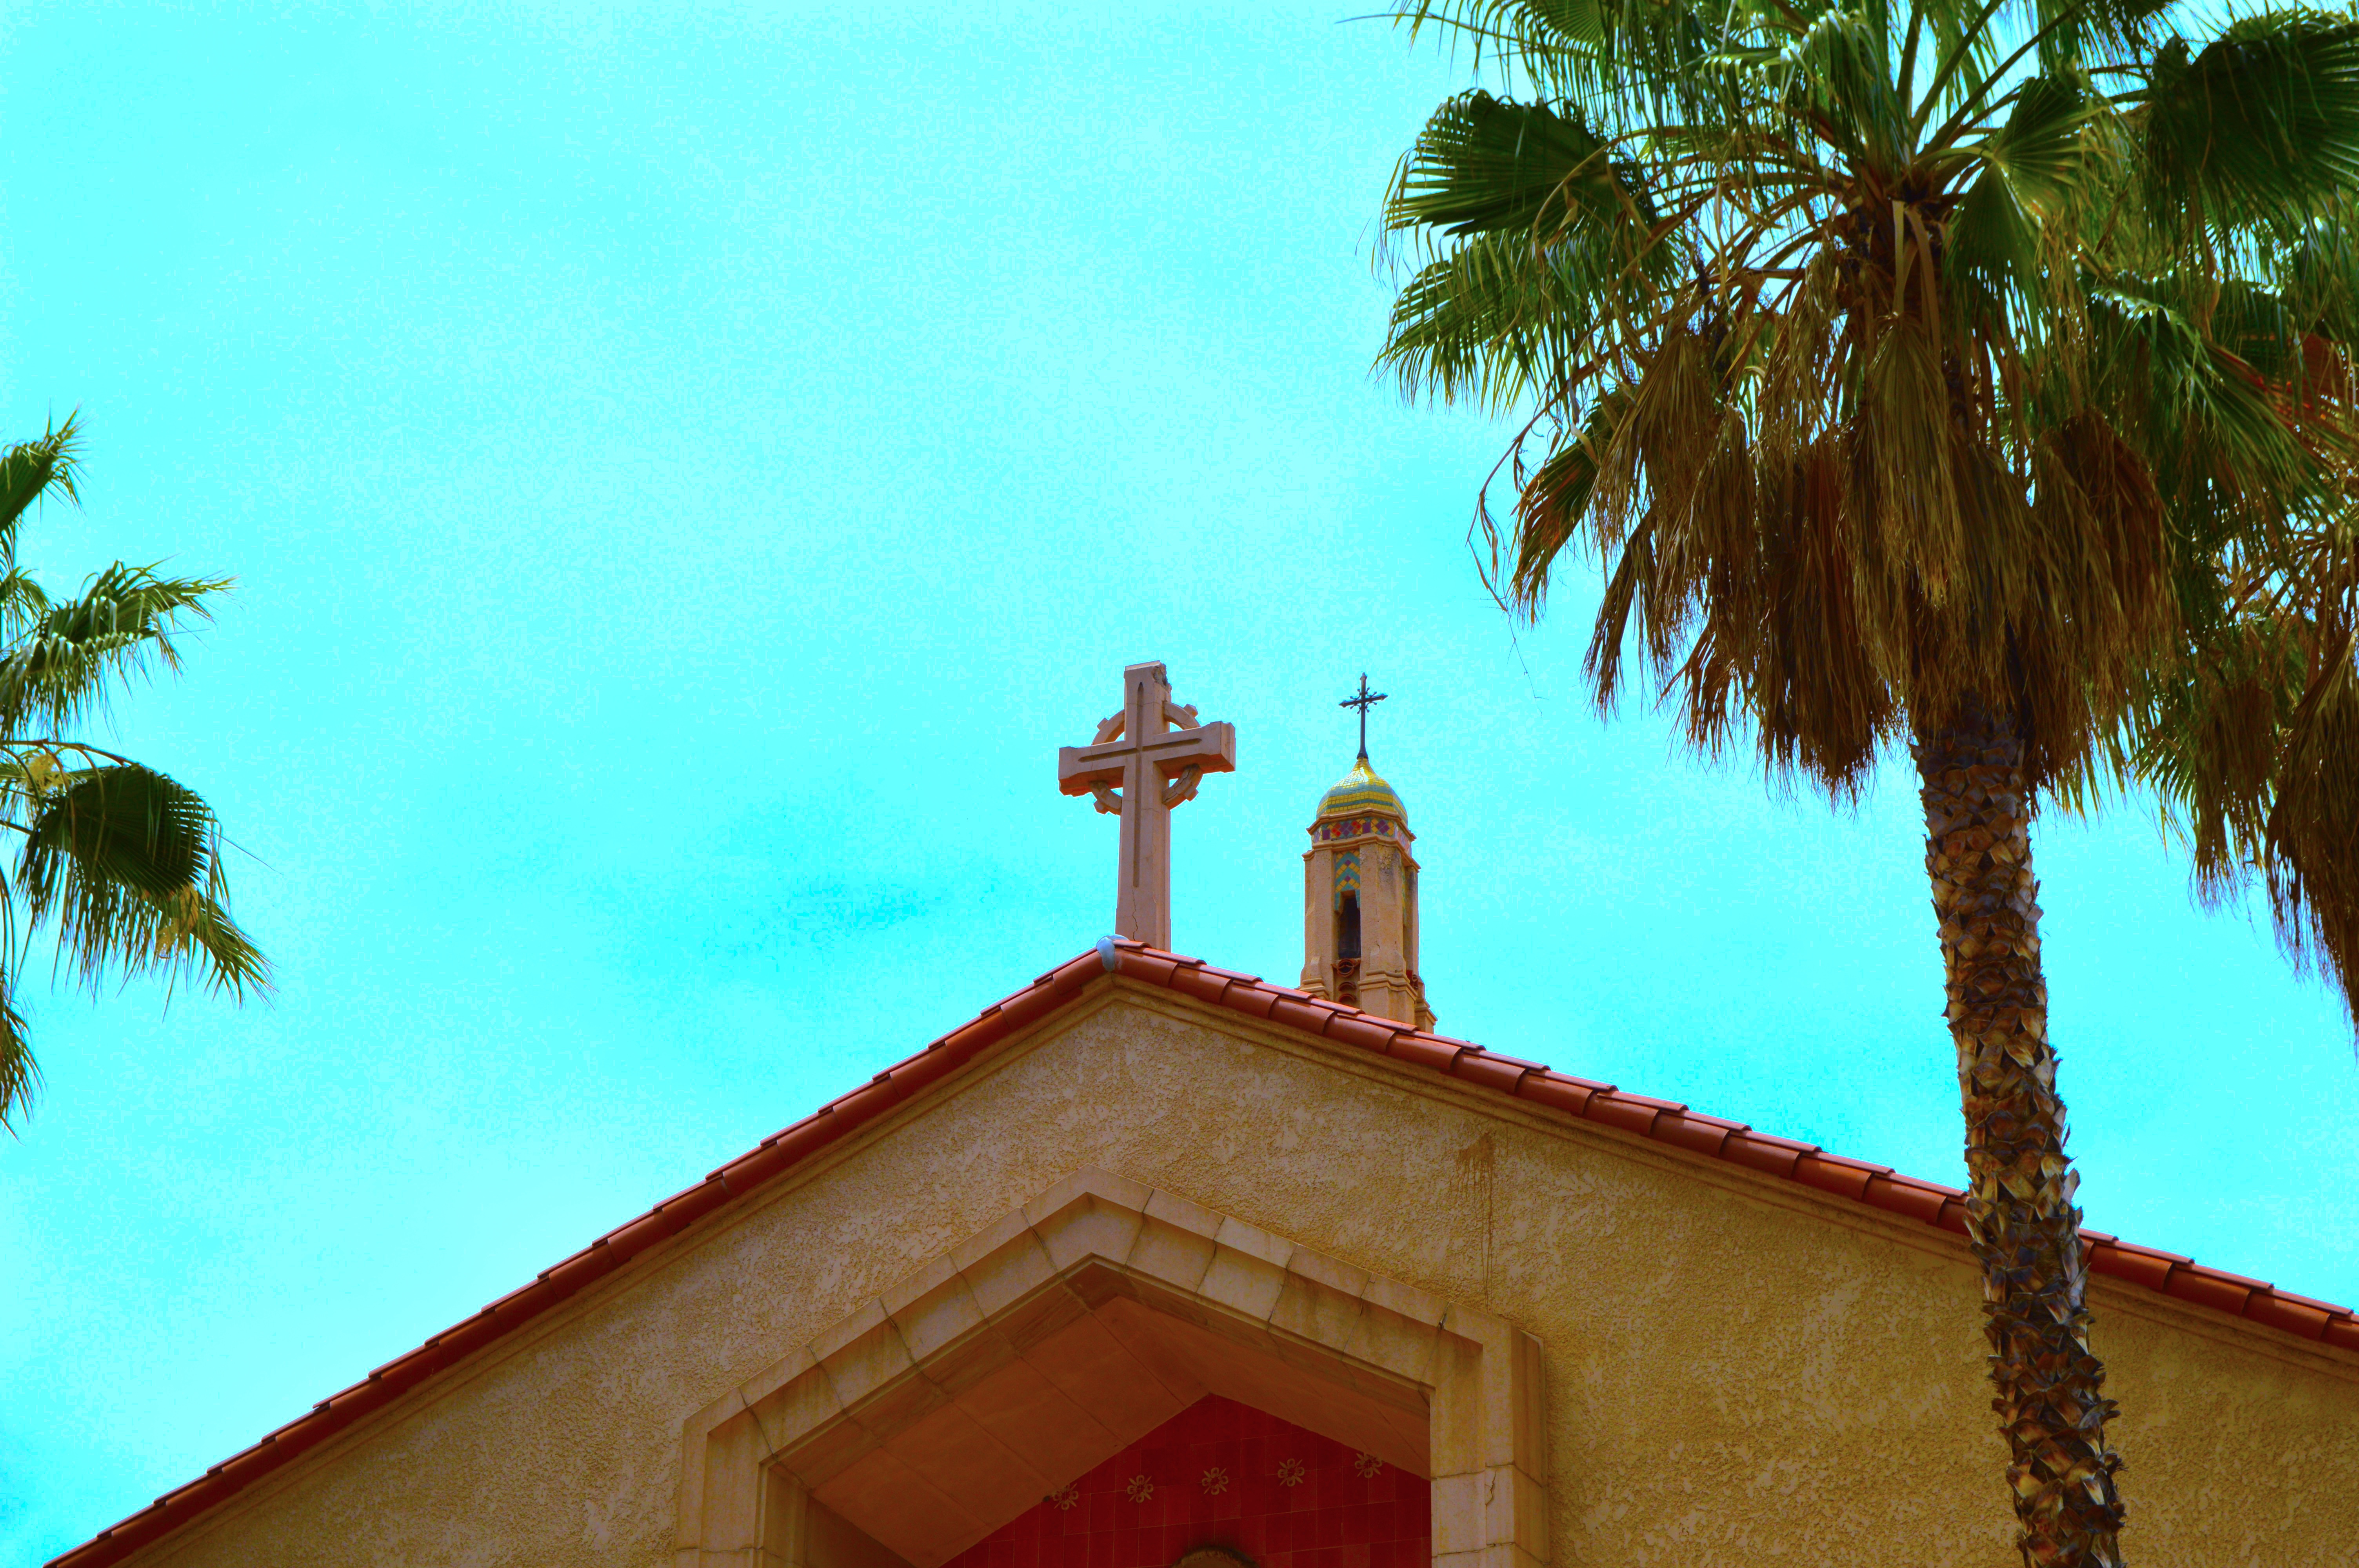
tree, plant, sky, house, sunlight, flower, vacation, tower, temple, arecales, palm family